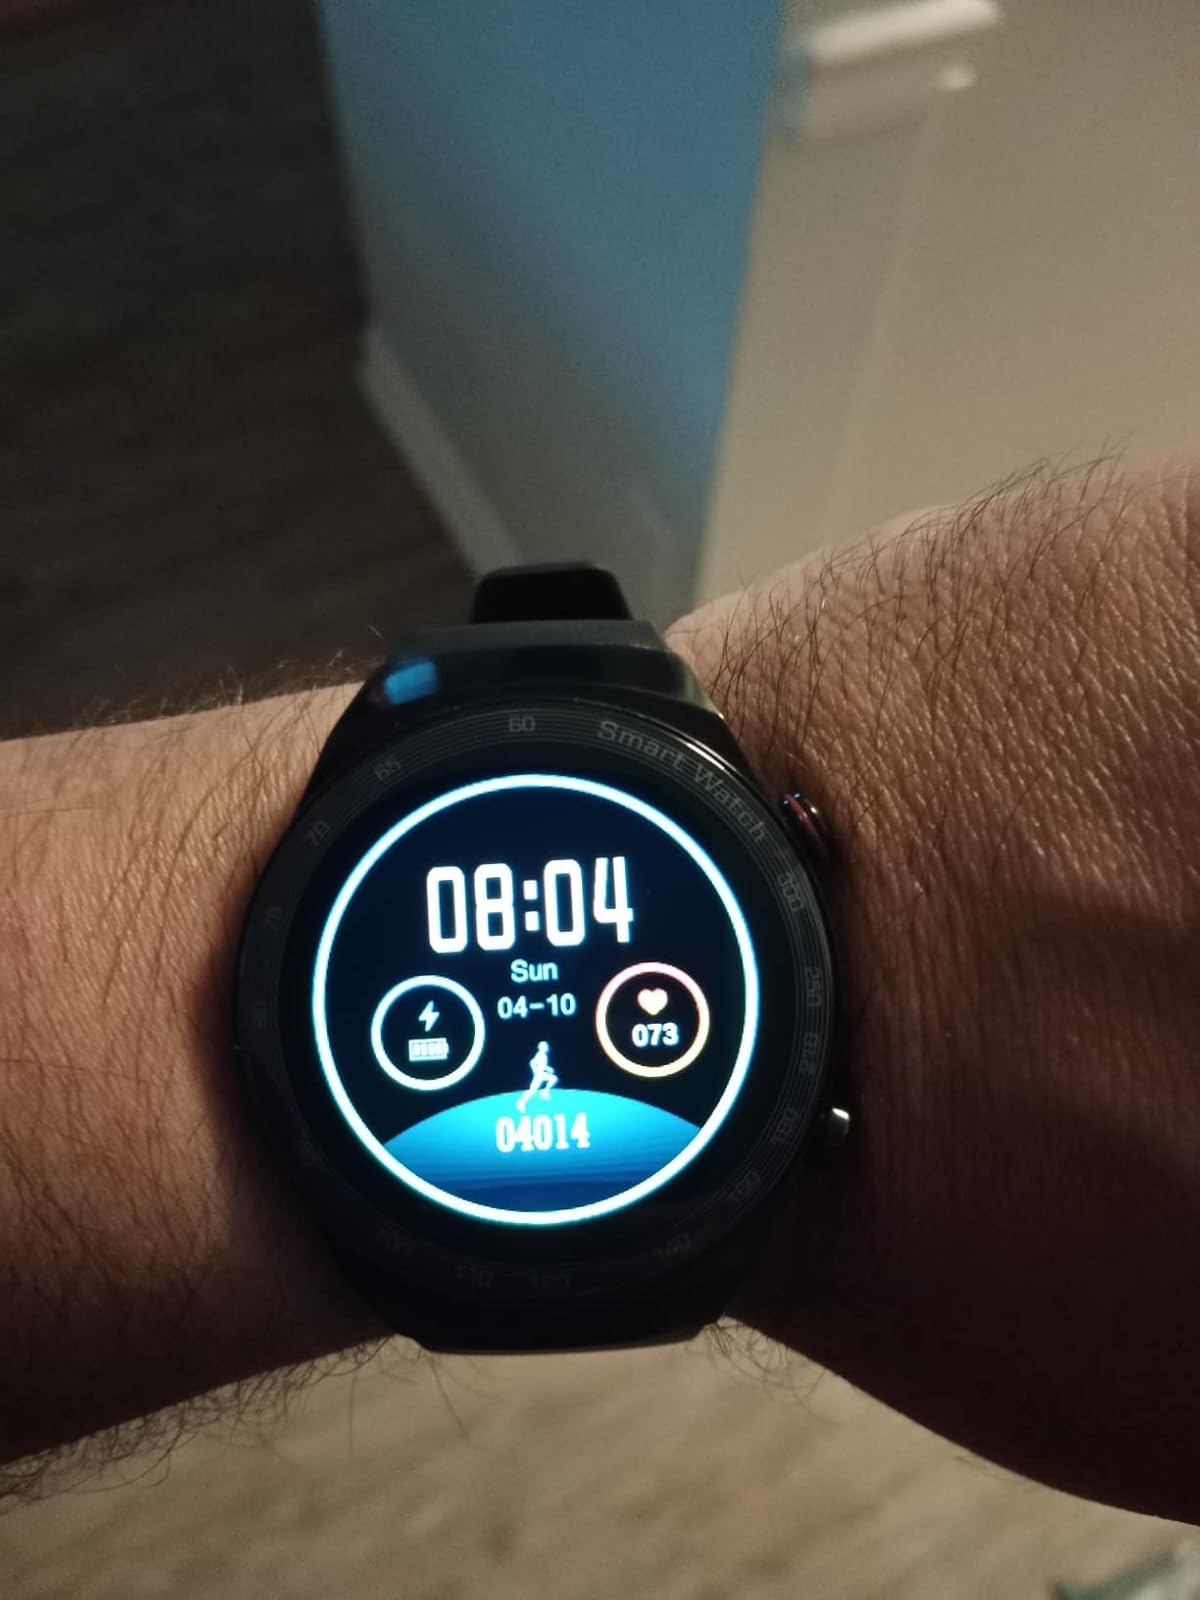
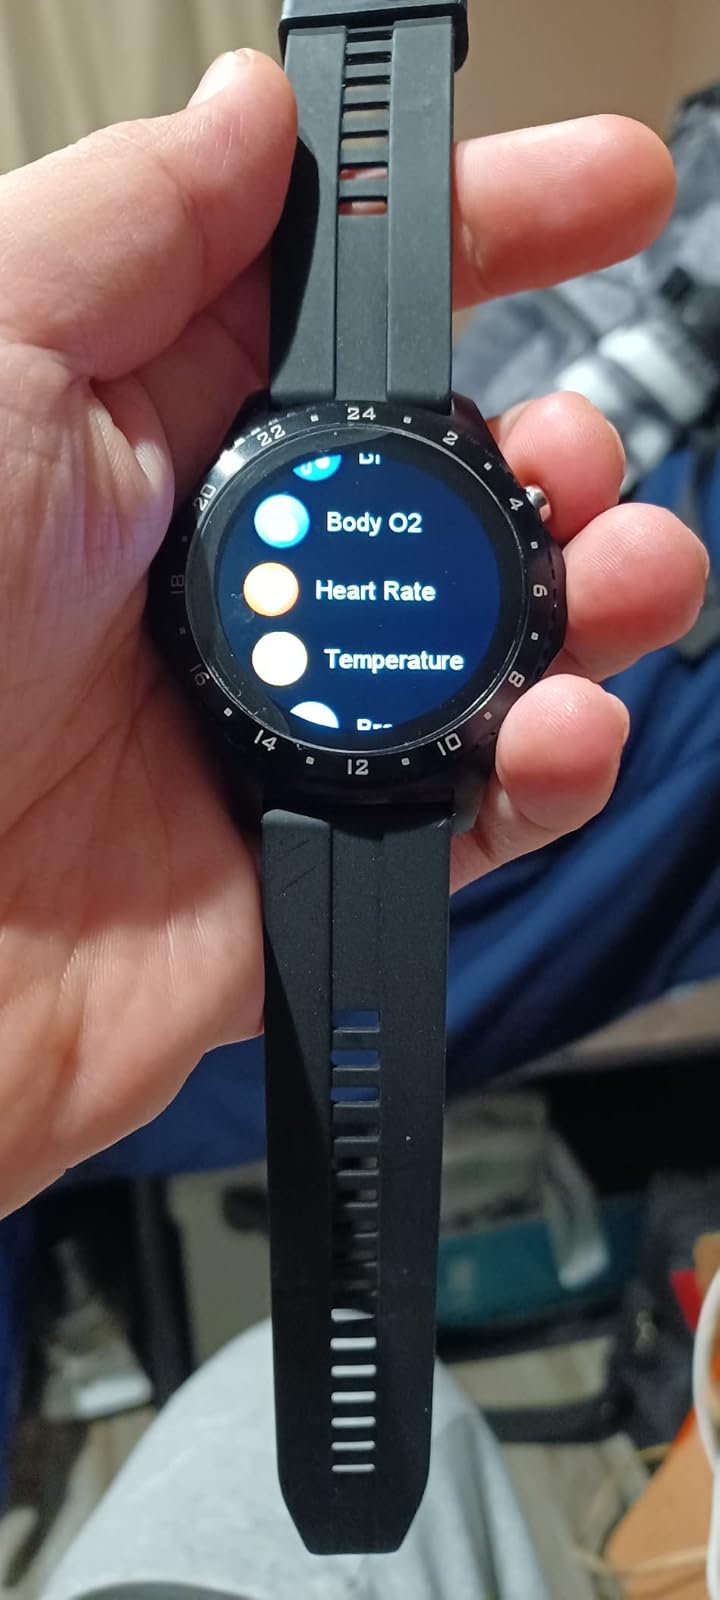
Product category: smartwatch
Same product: no